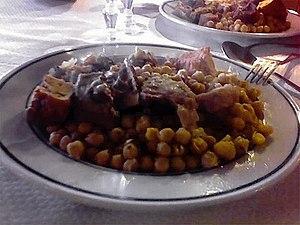
Le cocido lebaniego est un plat gastronomique typique de Liébana, en Cantabrie dans le nord de l'Espagne. C'est une sorte de pot-au-feu composé de pois chiches de Potes, pomme de terre, chou cavalier ou chou cabus auxquels se rajoute de la viande de porc issue du matacíu del chon, de la viande de bovin et une farce composée de mie de pain, œufs, chorizo et persil.